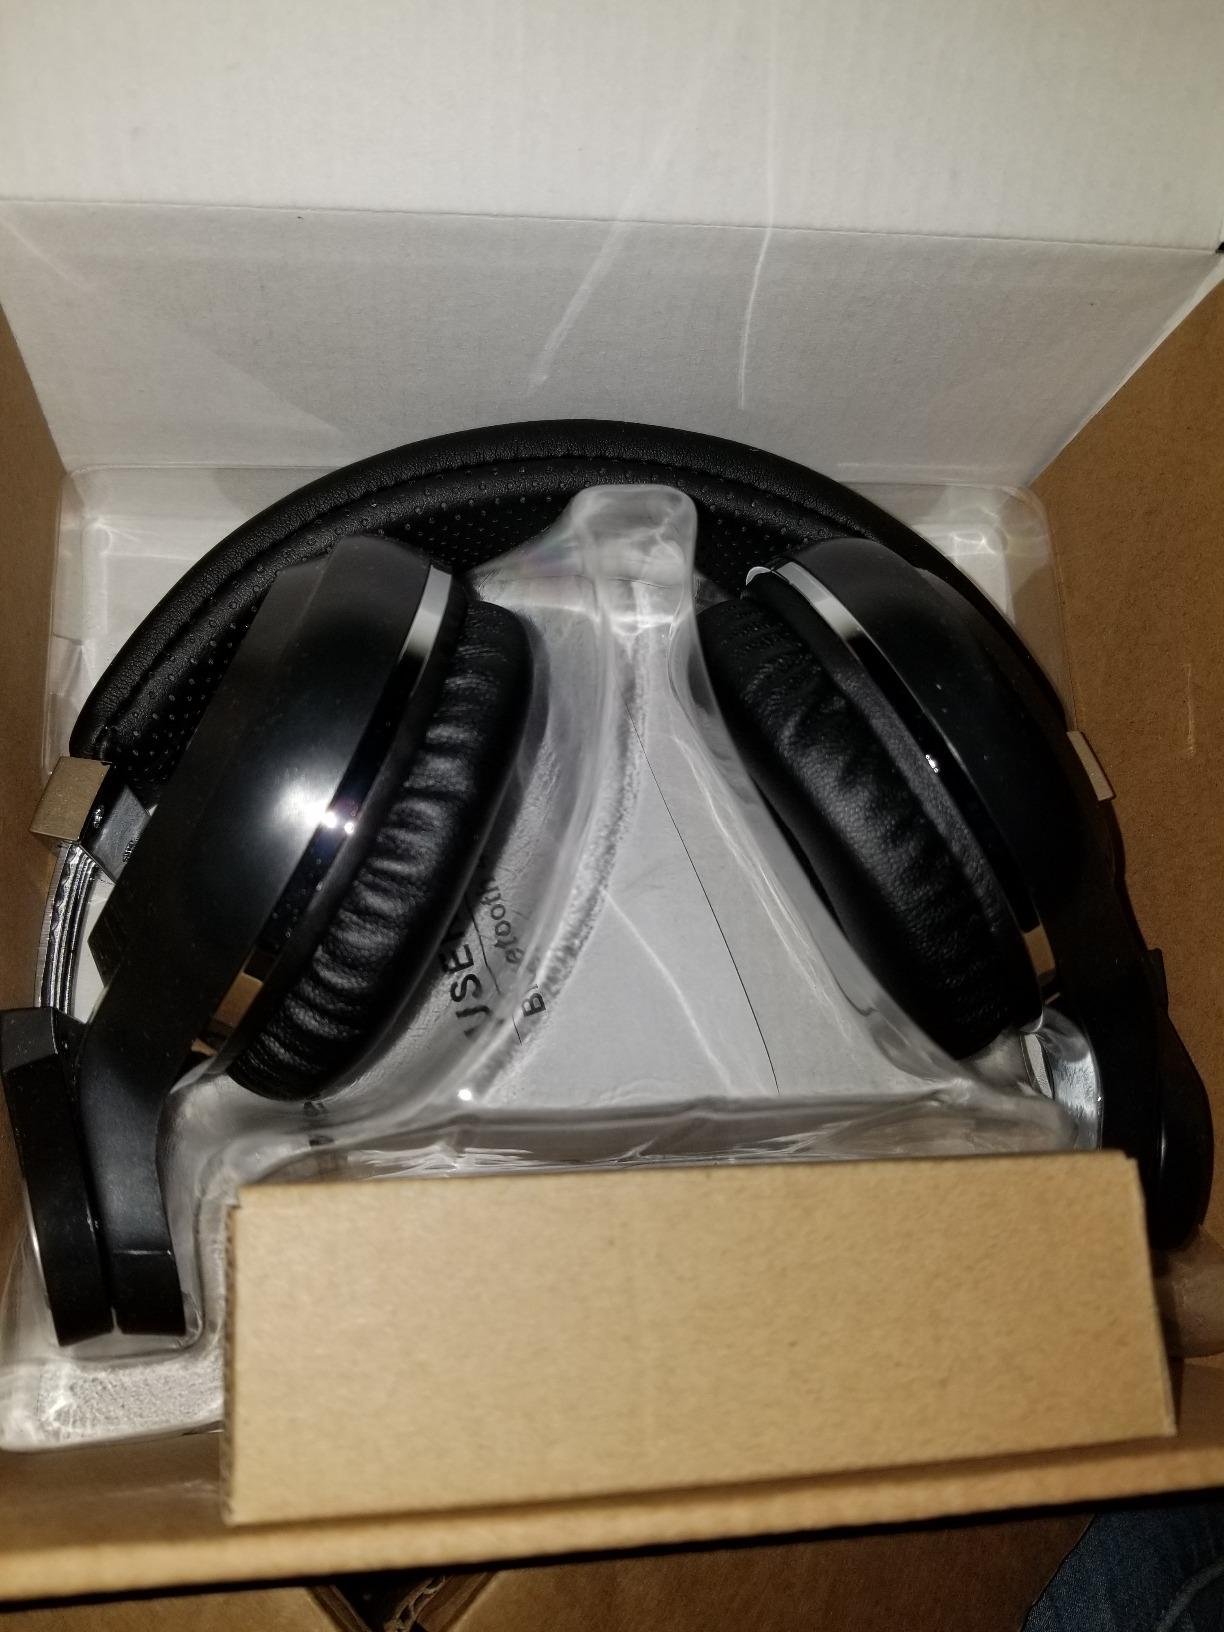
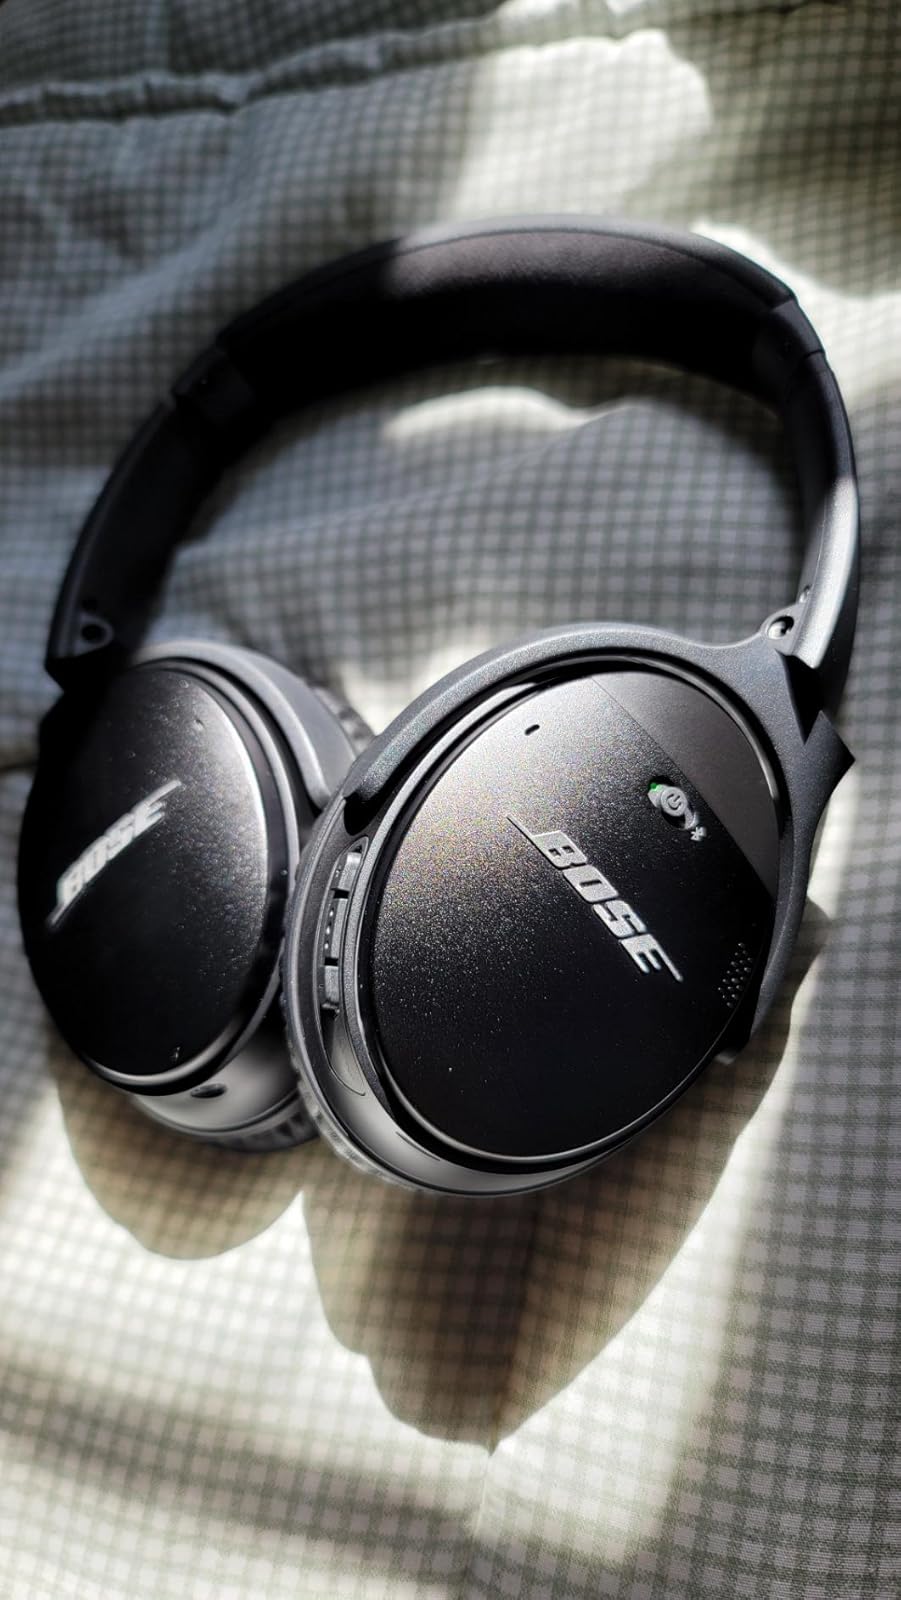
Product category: headphones
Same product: no